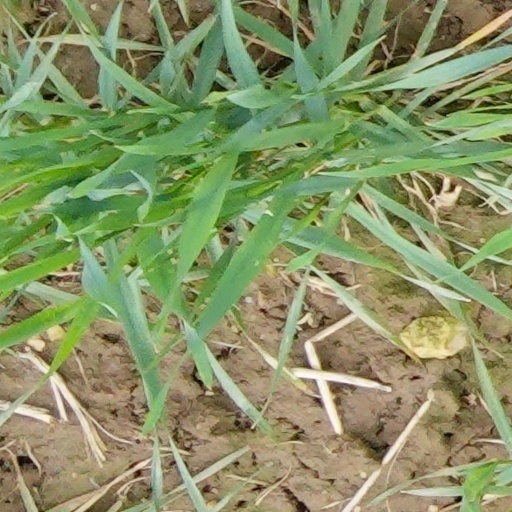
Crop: wheat